Describe the emotion expressed in this image:  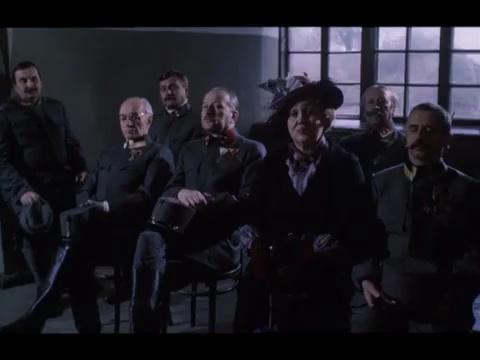
This person displays Fear, valence and arousal with low intensity.